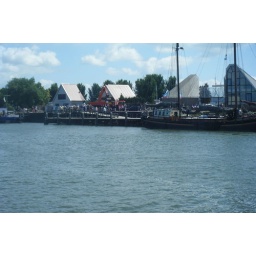
A train went right through this building in July 2010